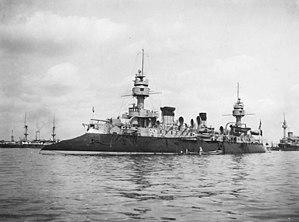
Le canon de 164 mm modèle 1887 est un canon français construit à la fin du XIXᵉ siècle. Artillerie secondaire du croiseur cuirassé Dupuy-de-Lôme, il sert aussi d'artillerie lourde durant la Première Guerre mondiale et d'artillerie côtière durant la Seconde Guerre mondiale. Ses déclinaisons de 1891 et 1893 équipent quant à elle principalement les croiseurs protégés construits des années 1890 à 1900.